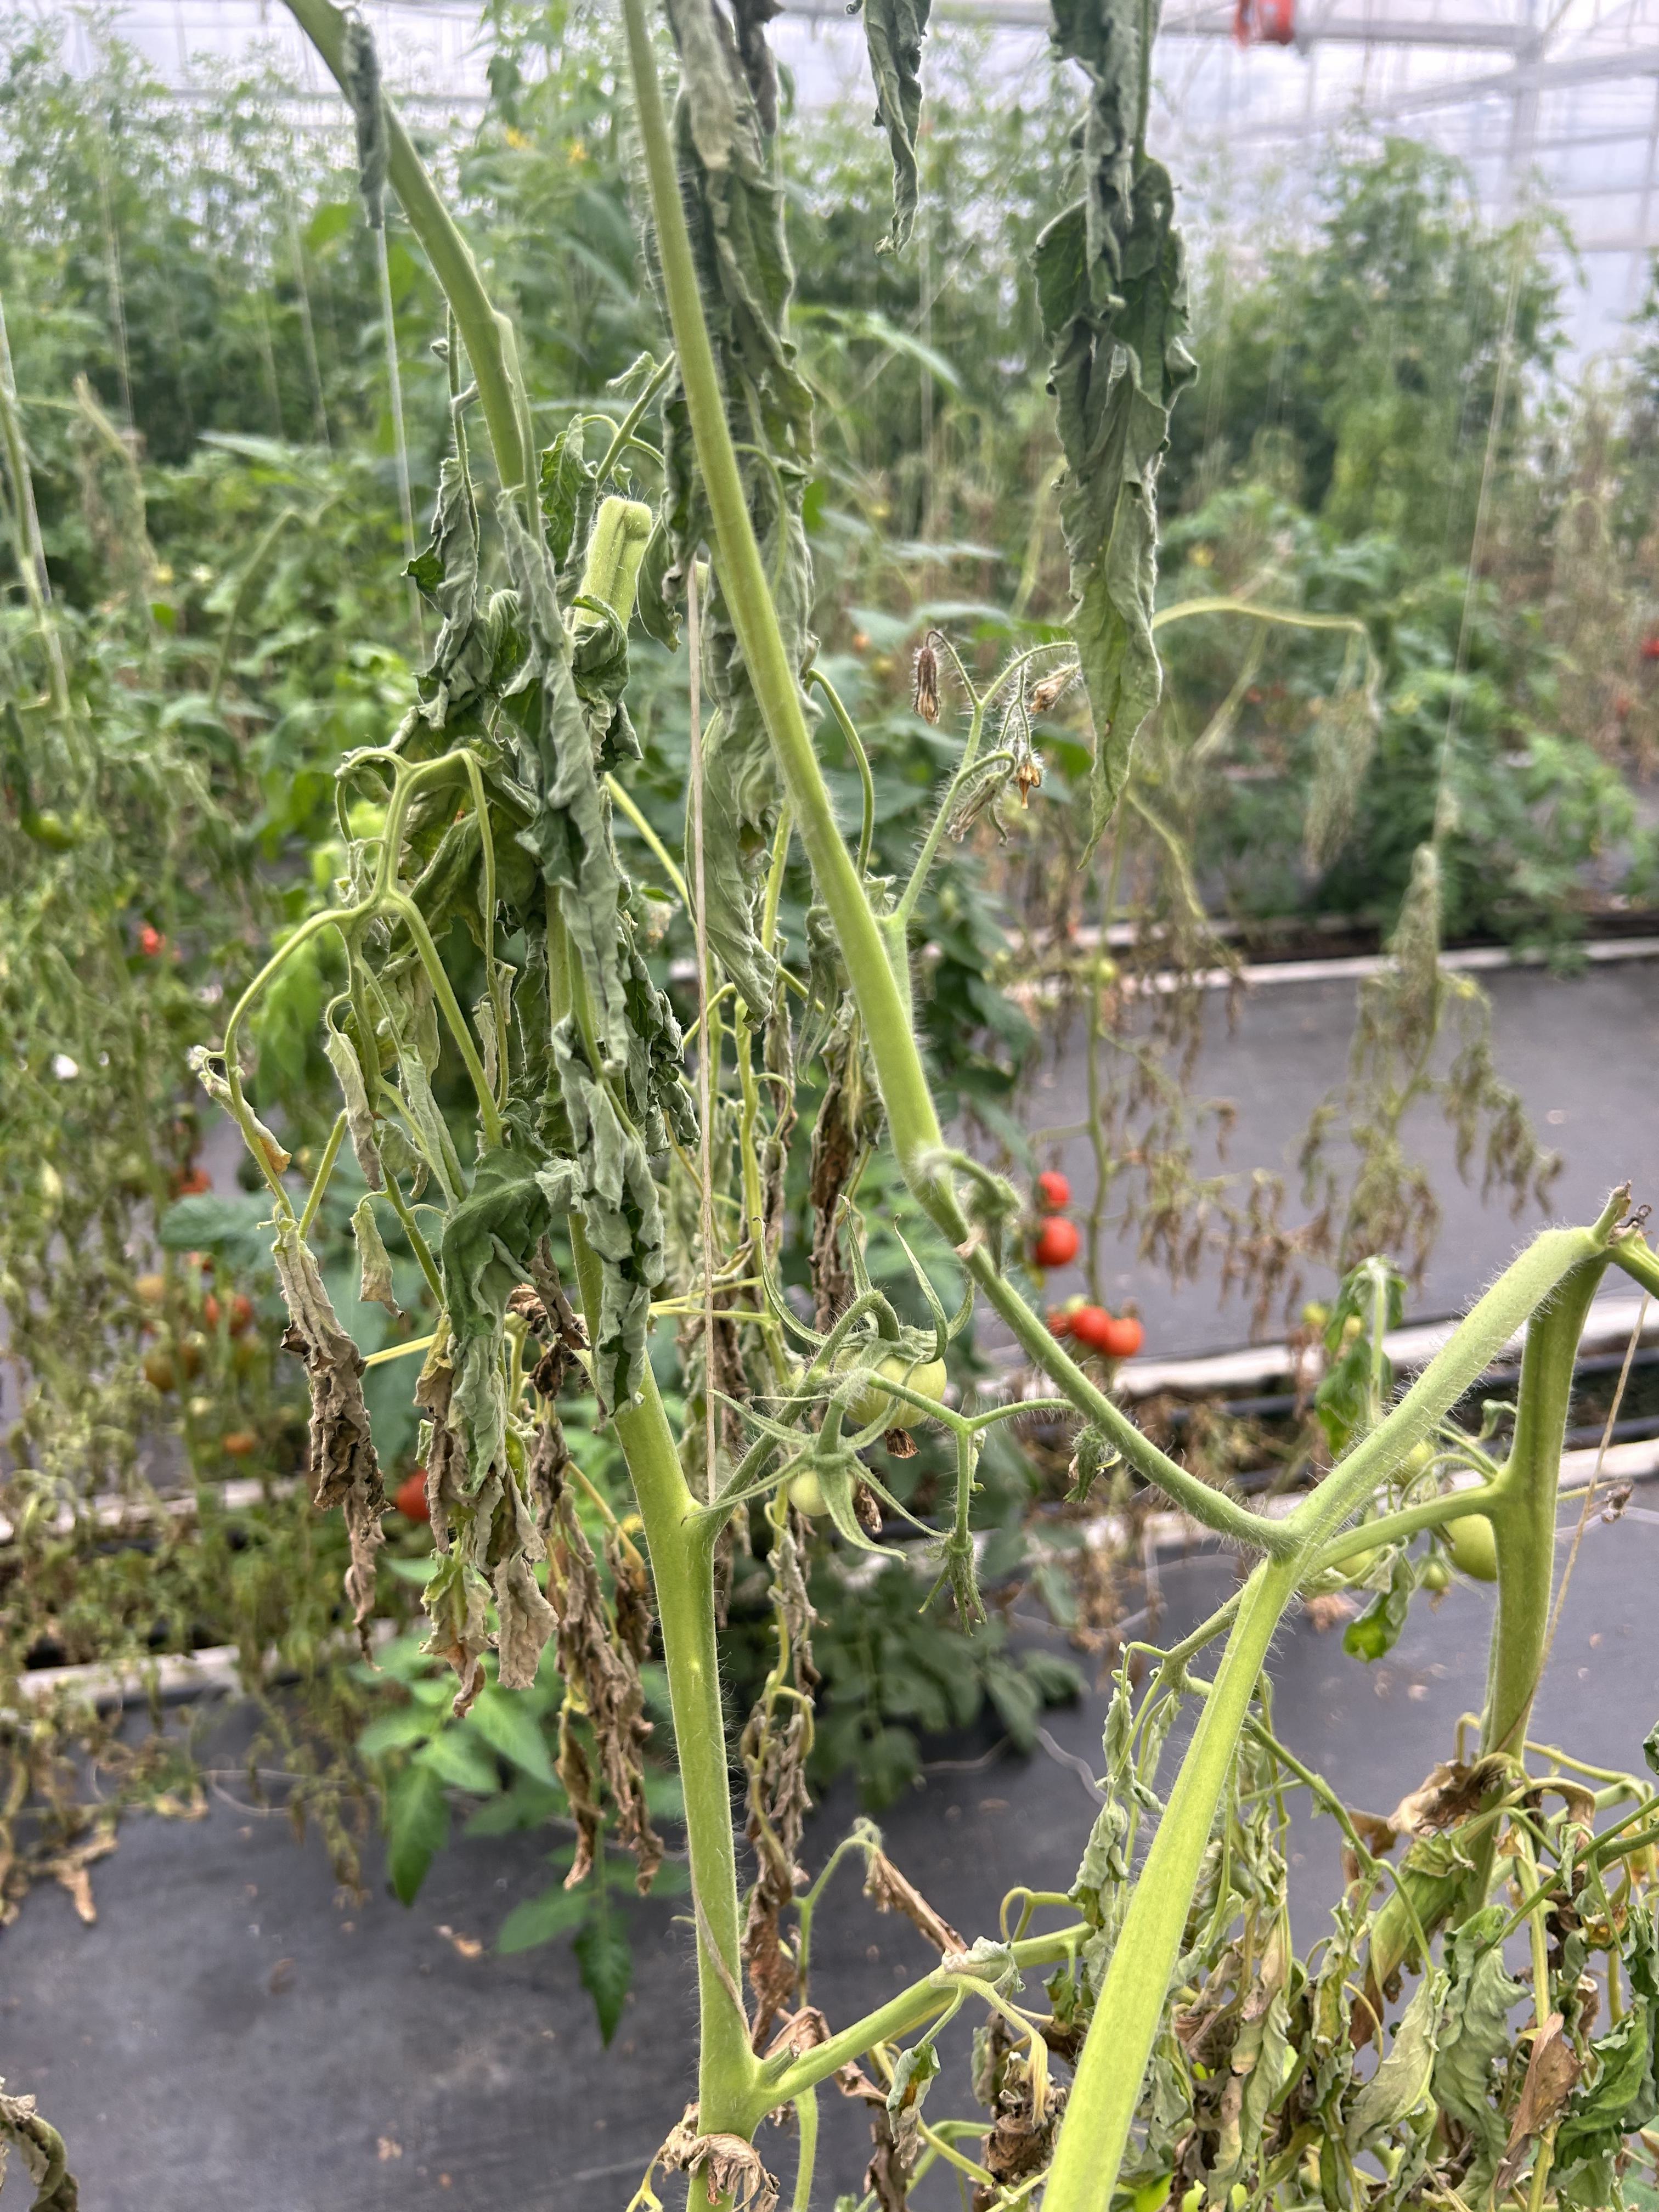
Disease: Wilt